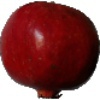
Label: Pomegranate 1